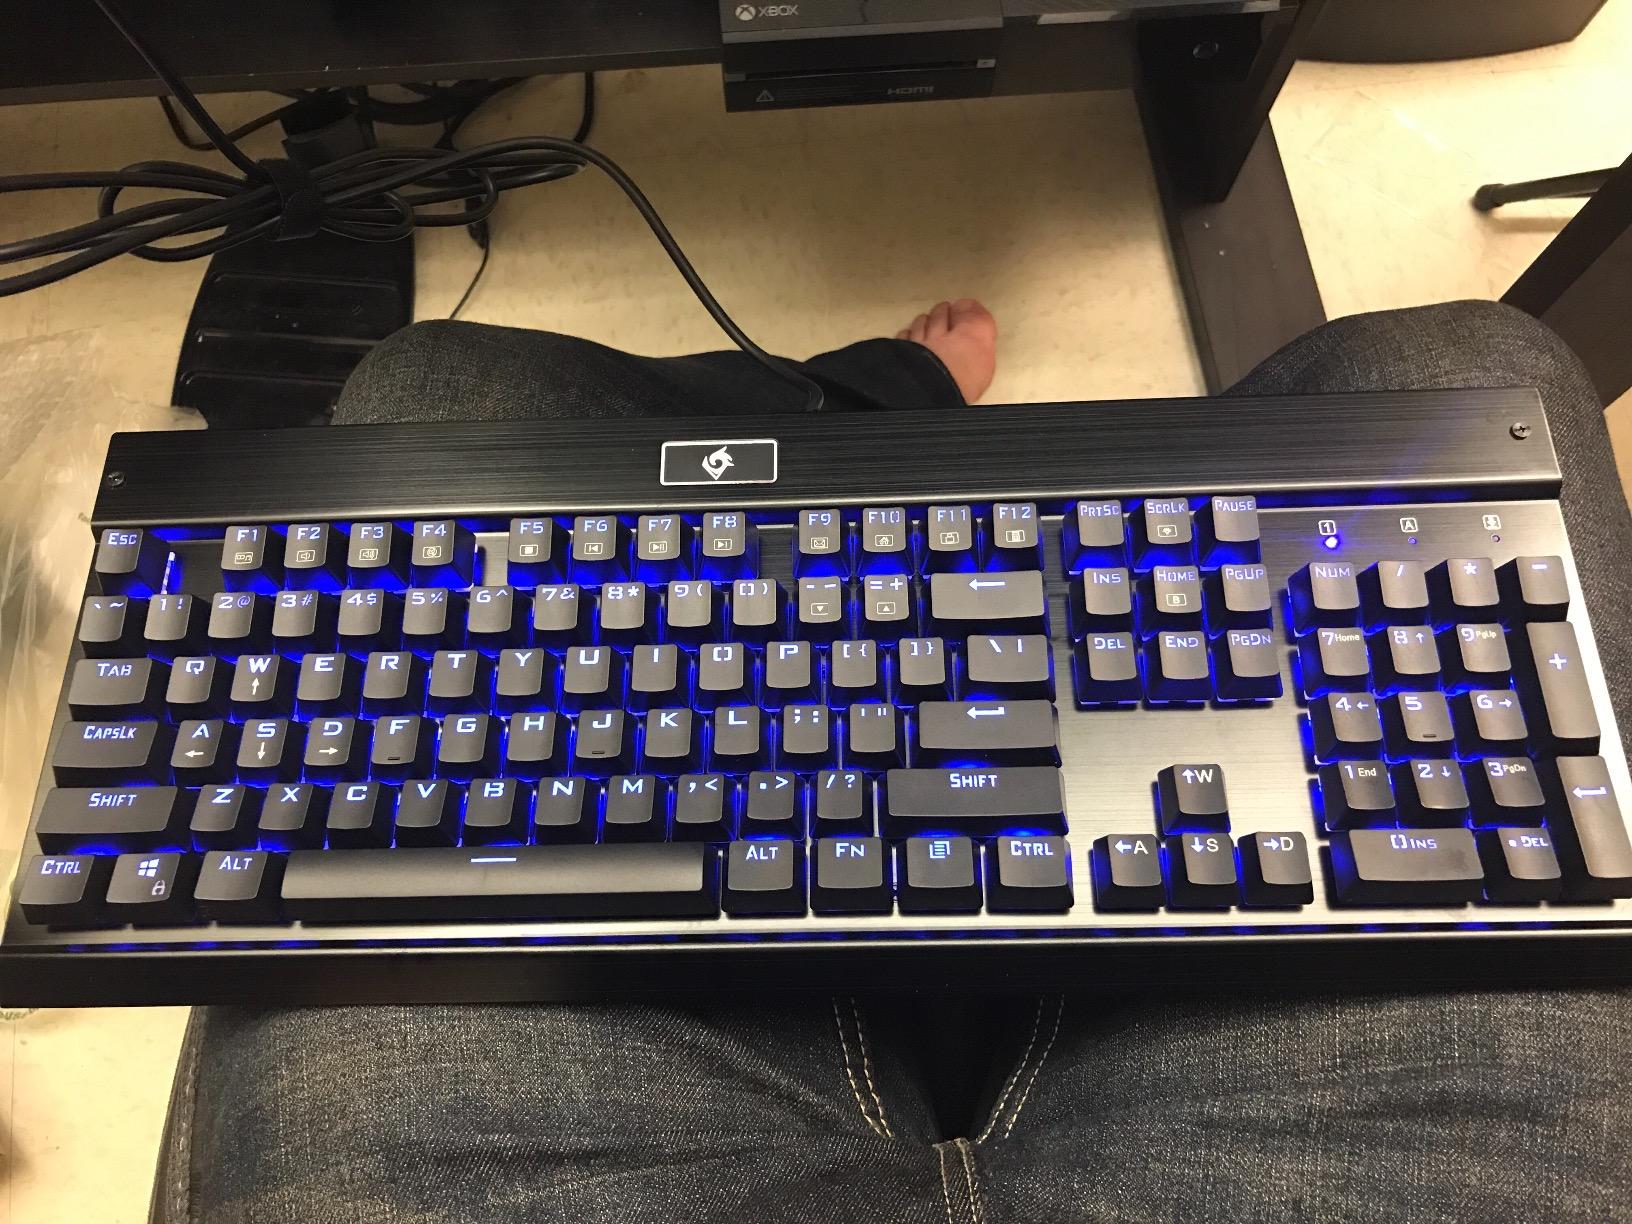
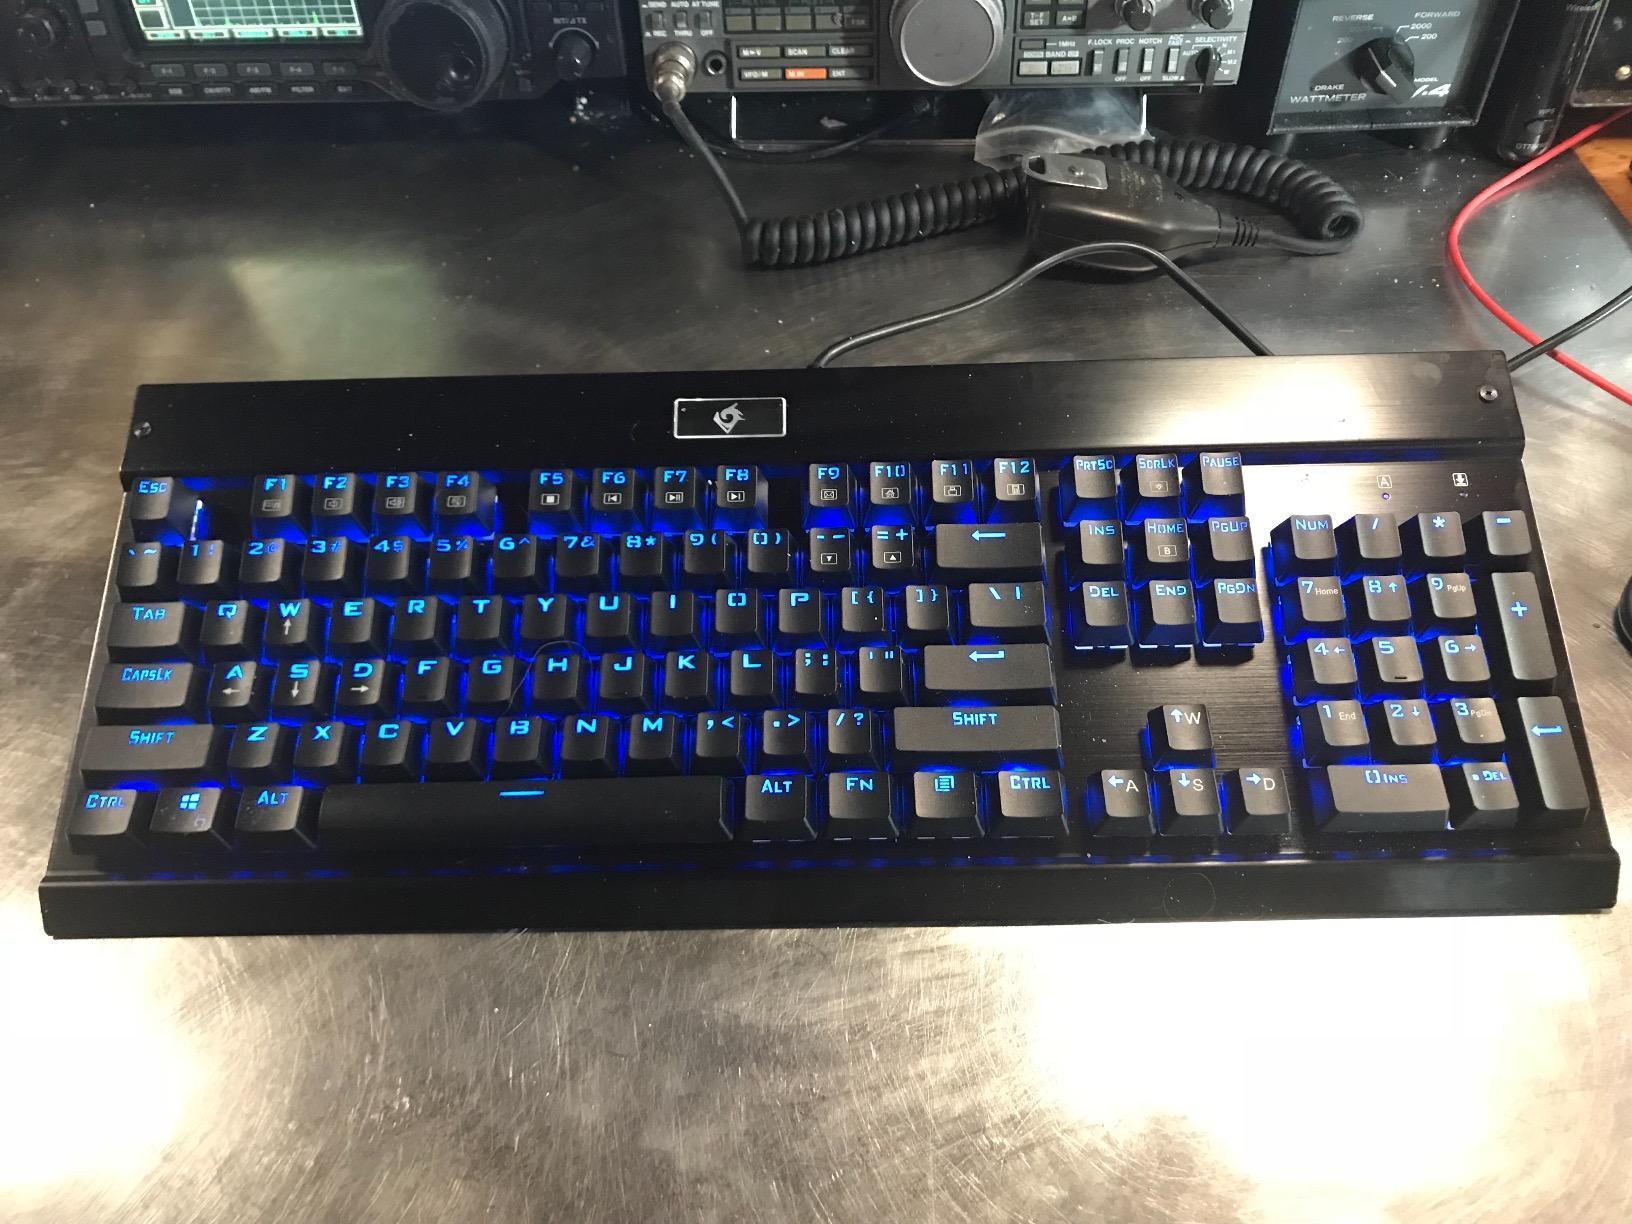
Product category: keyboard
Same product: yes